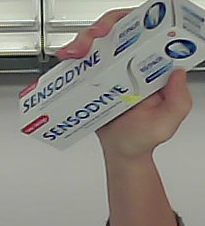
Product: sensodyne_toothpaste